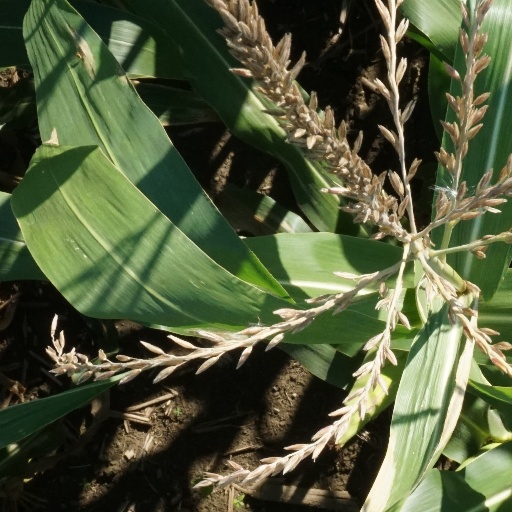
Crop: maize; corn